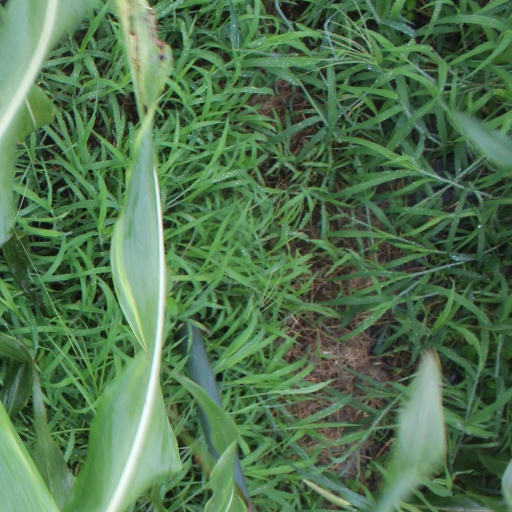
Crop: sorghum